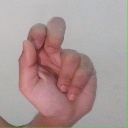
अक्षर: ढ